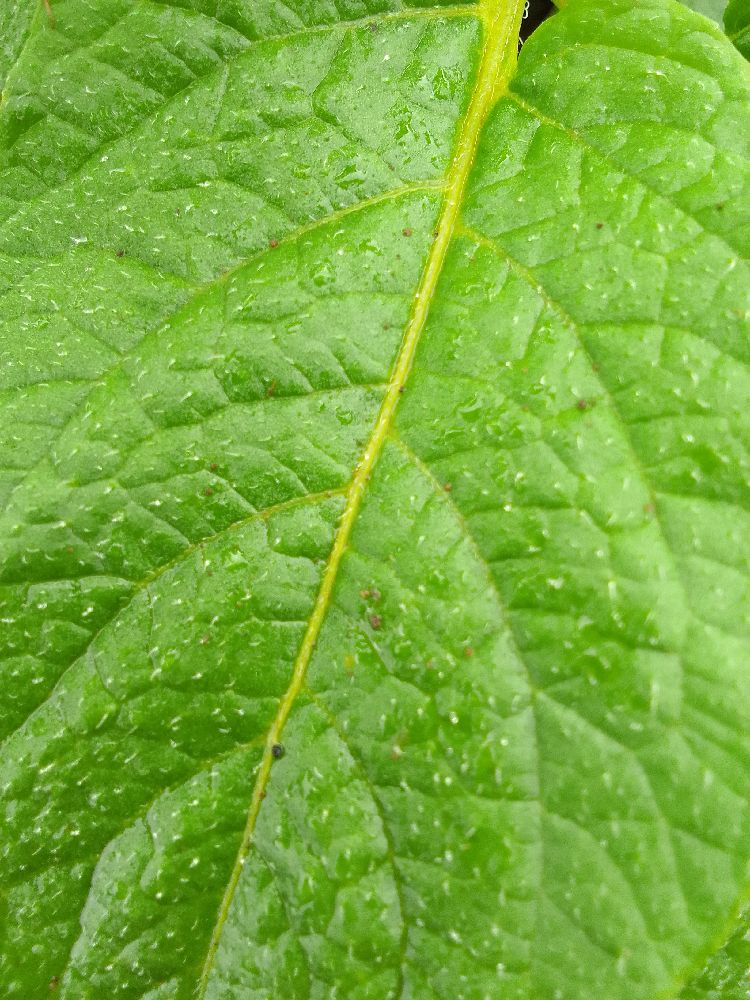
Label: Healthy